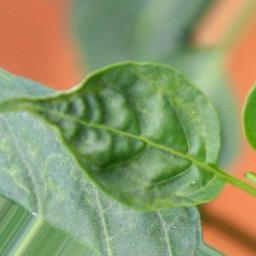
Label: mites_and_trips